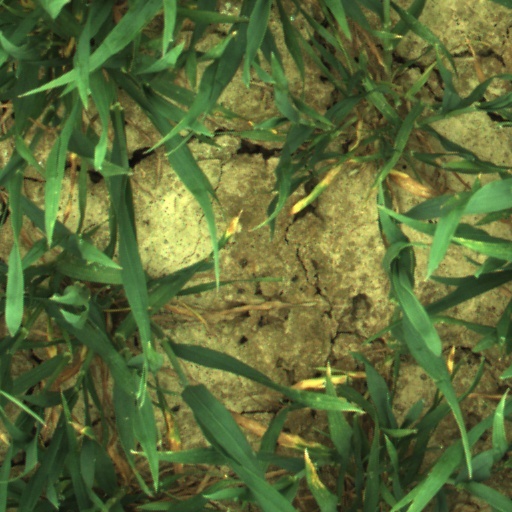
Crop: wheat